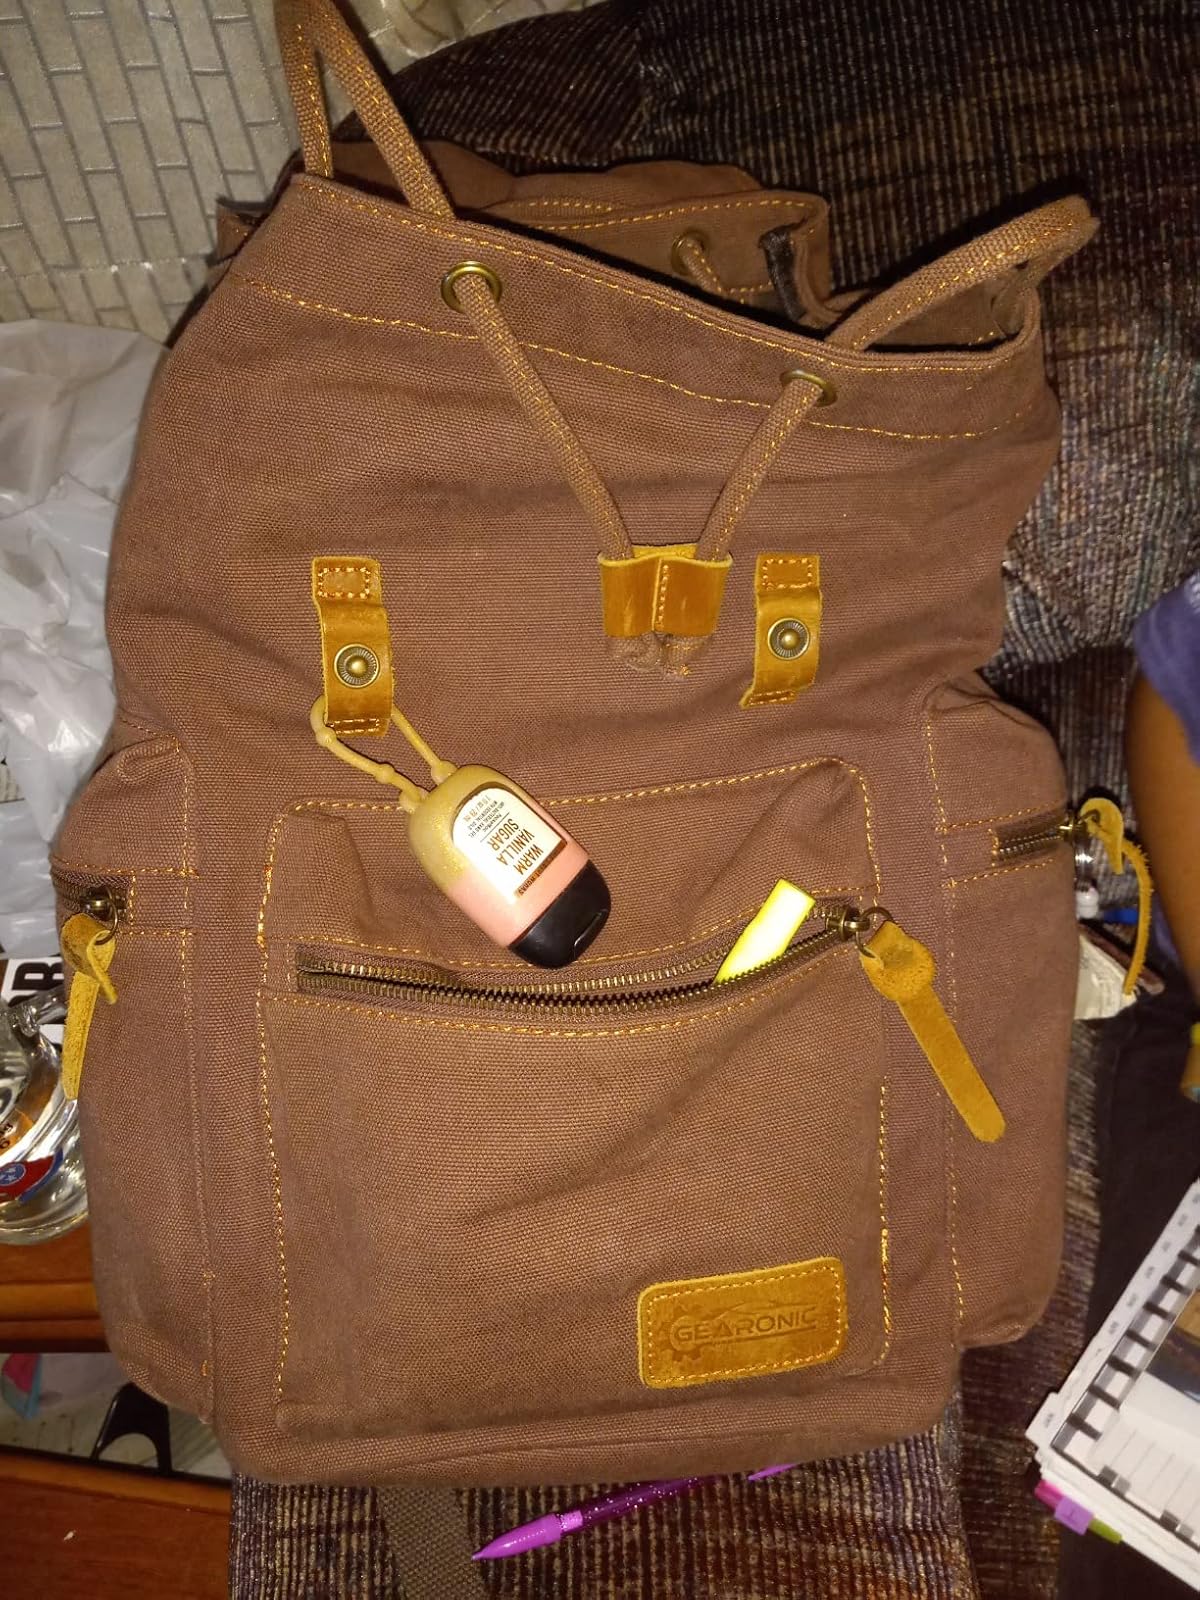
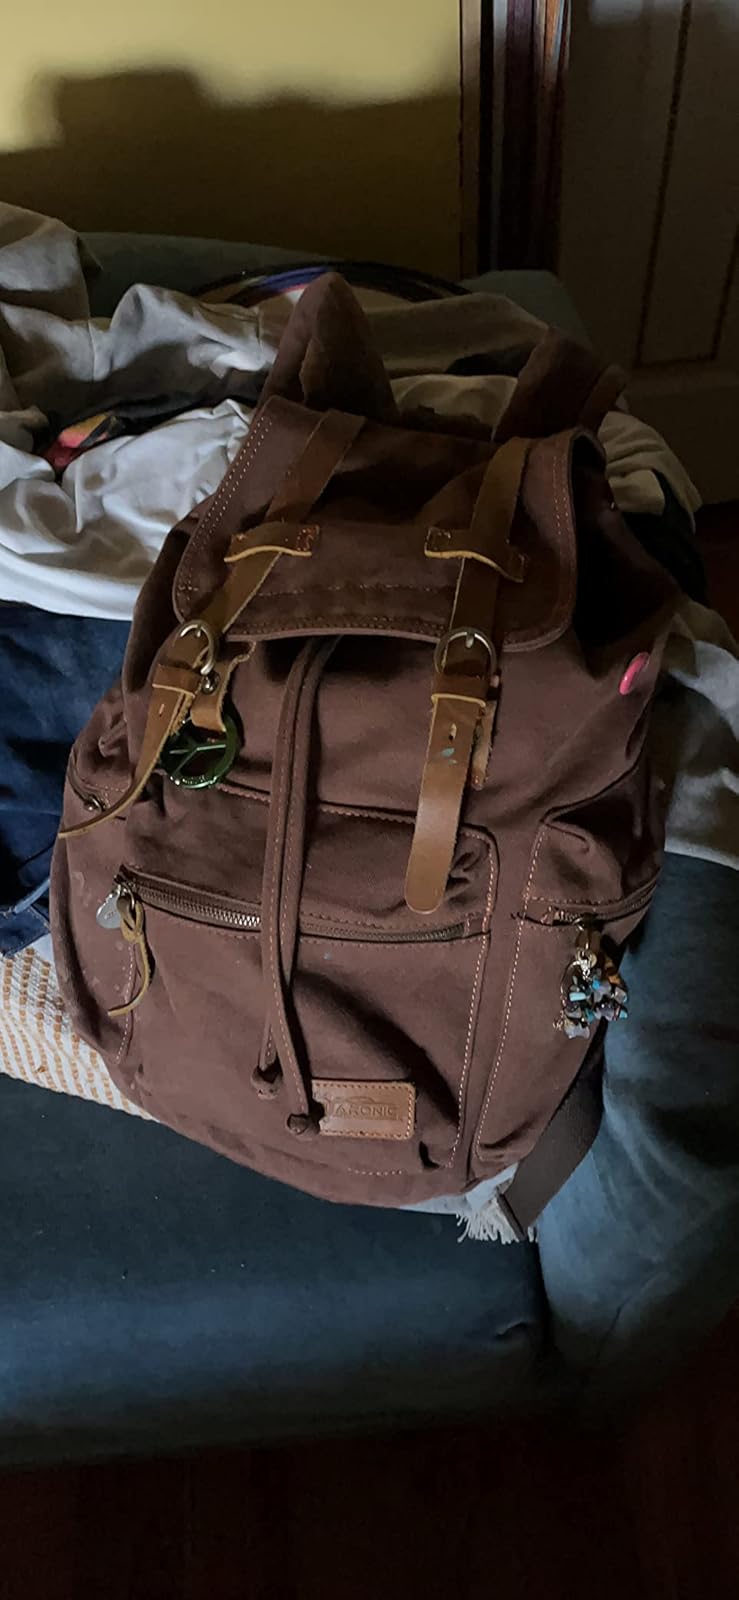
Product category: bag
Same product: yes